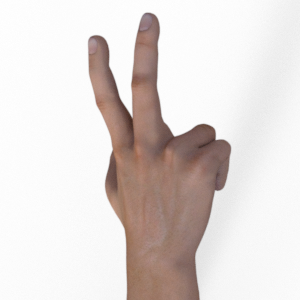
Label: scissors